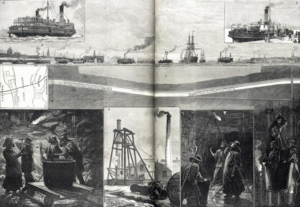
Charles Douglas Fox, ou Sir Douglas Fox, est un ingénieur civil britannique, né à Smethwick, comté métropolitain des Midlands de l'Ouest, le 14 mai 1840, et mort à Kensington, Grand Londres, le 13 novembre 1921.